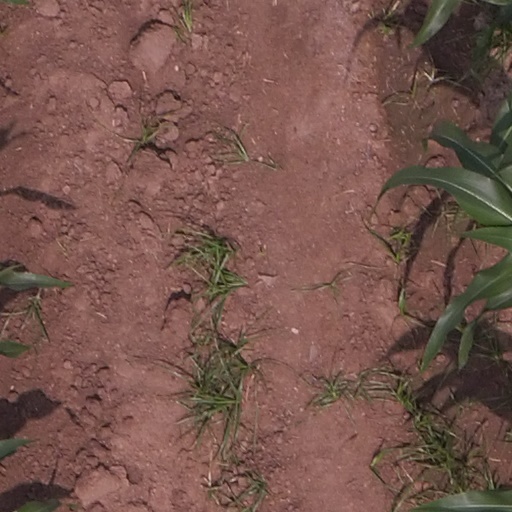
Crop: maize; corn